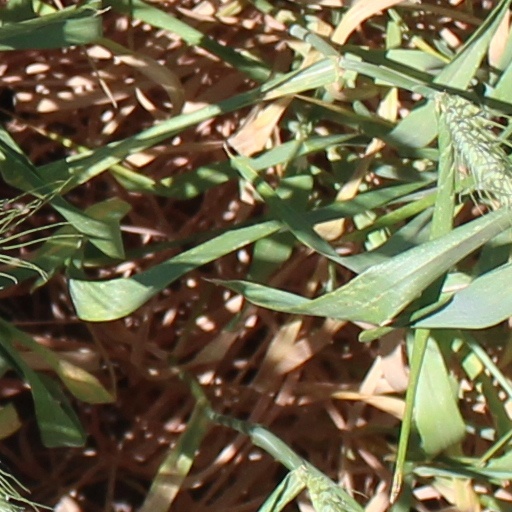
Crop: wheat